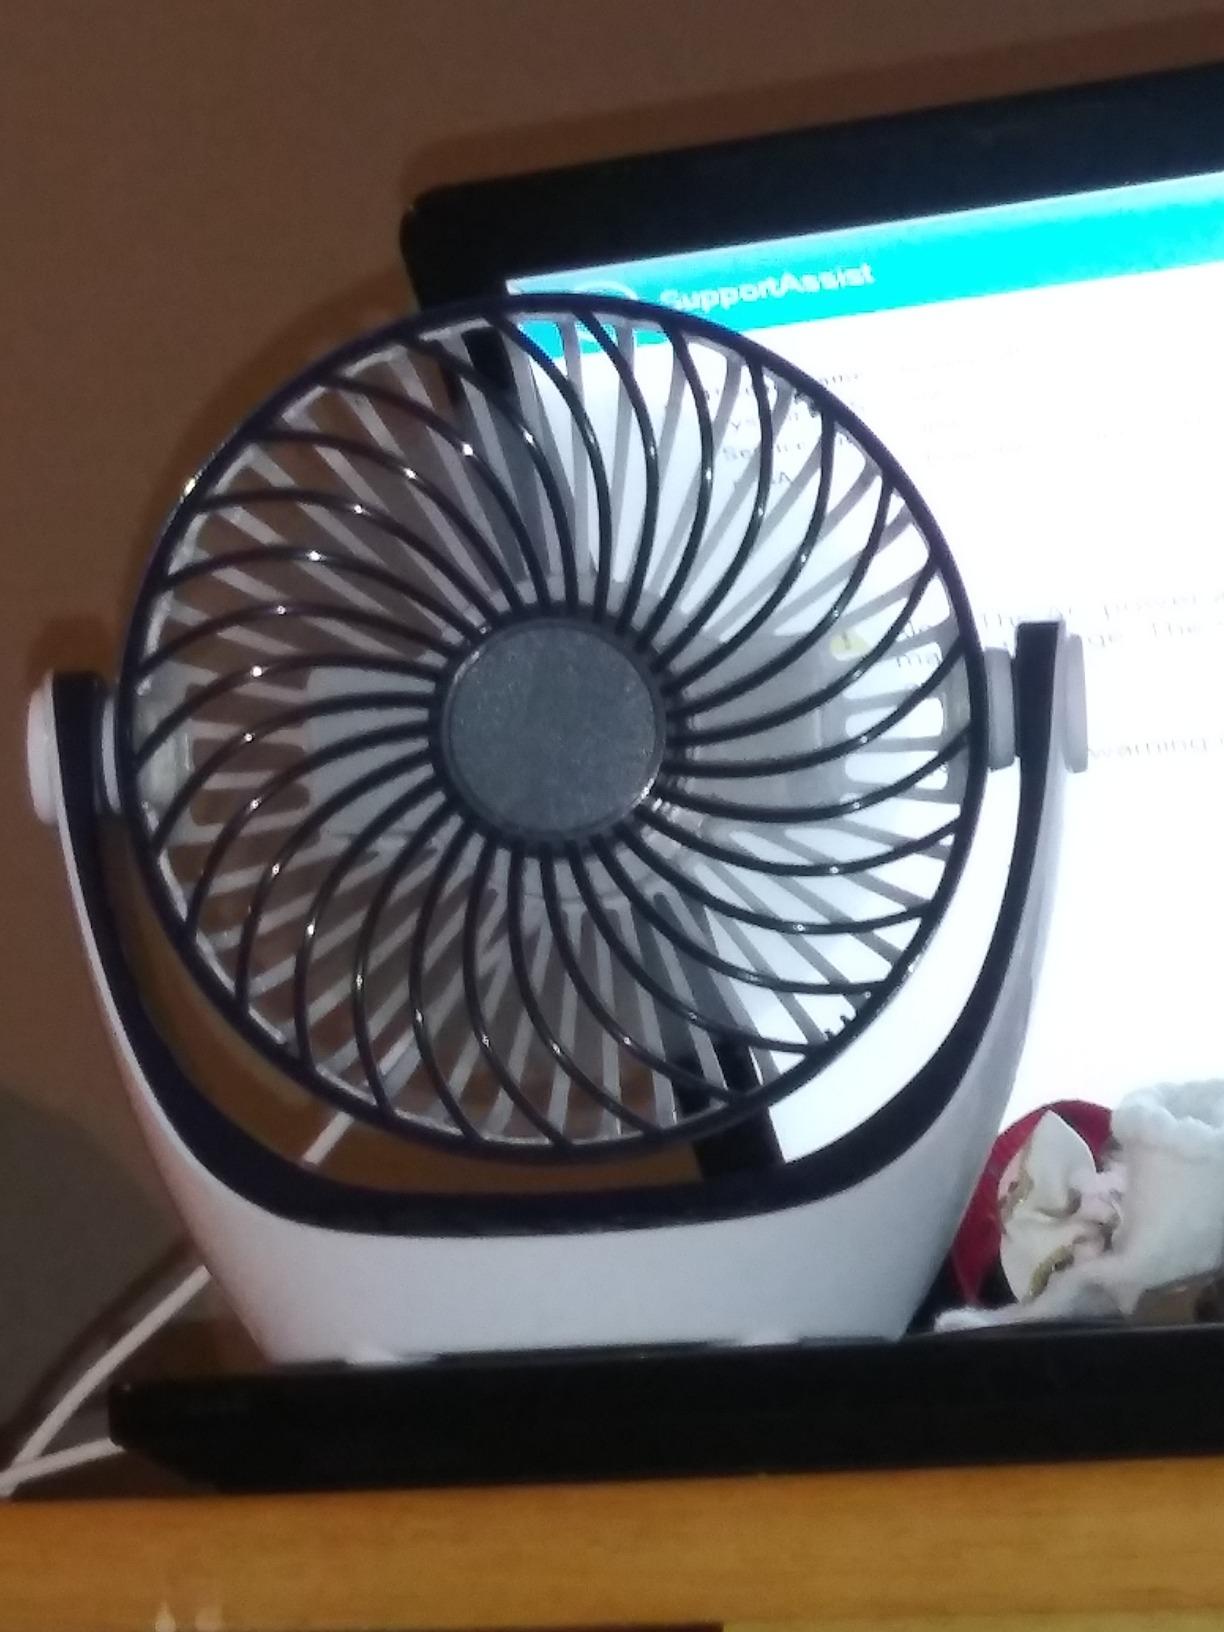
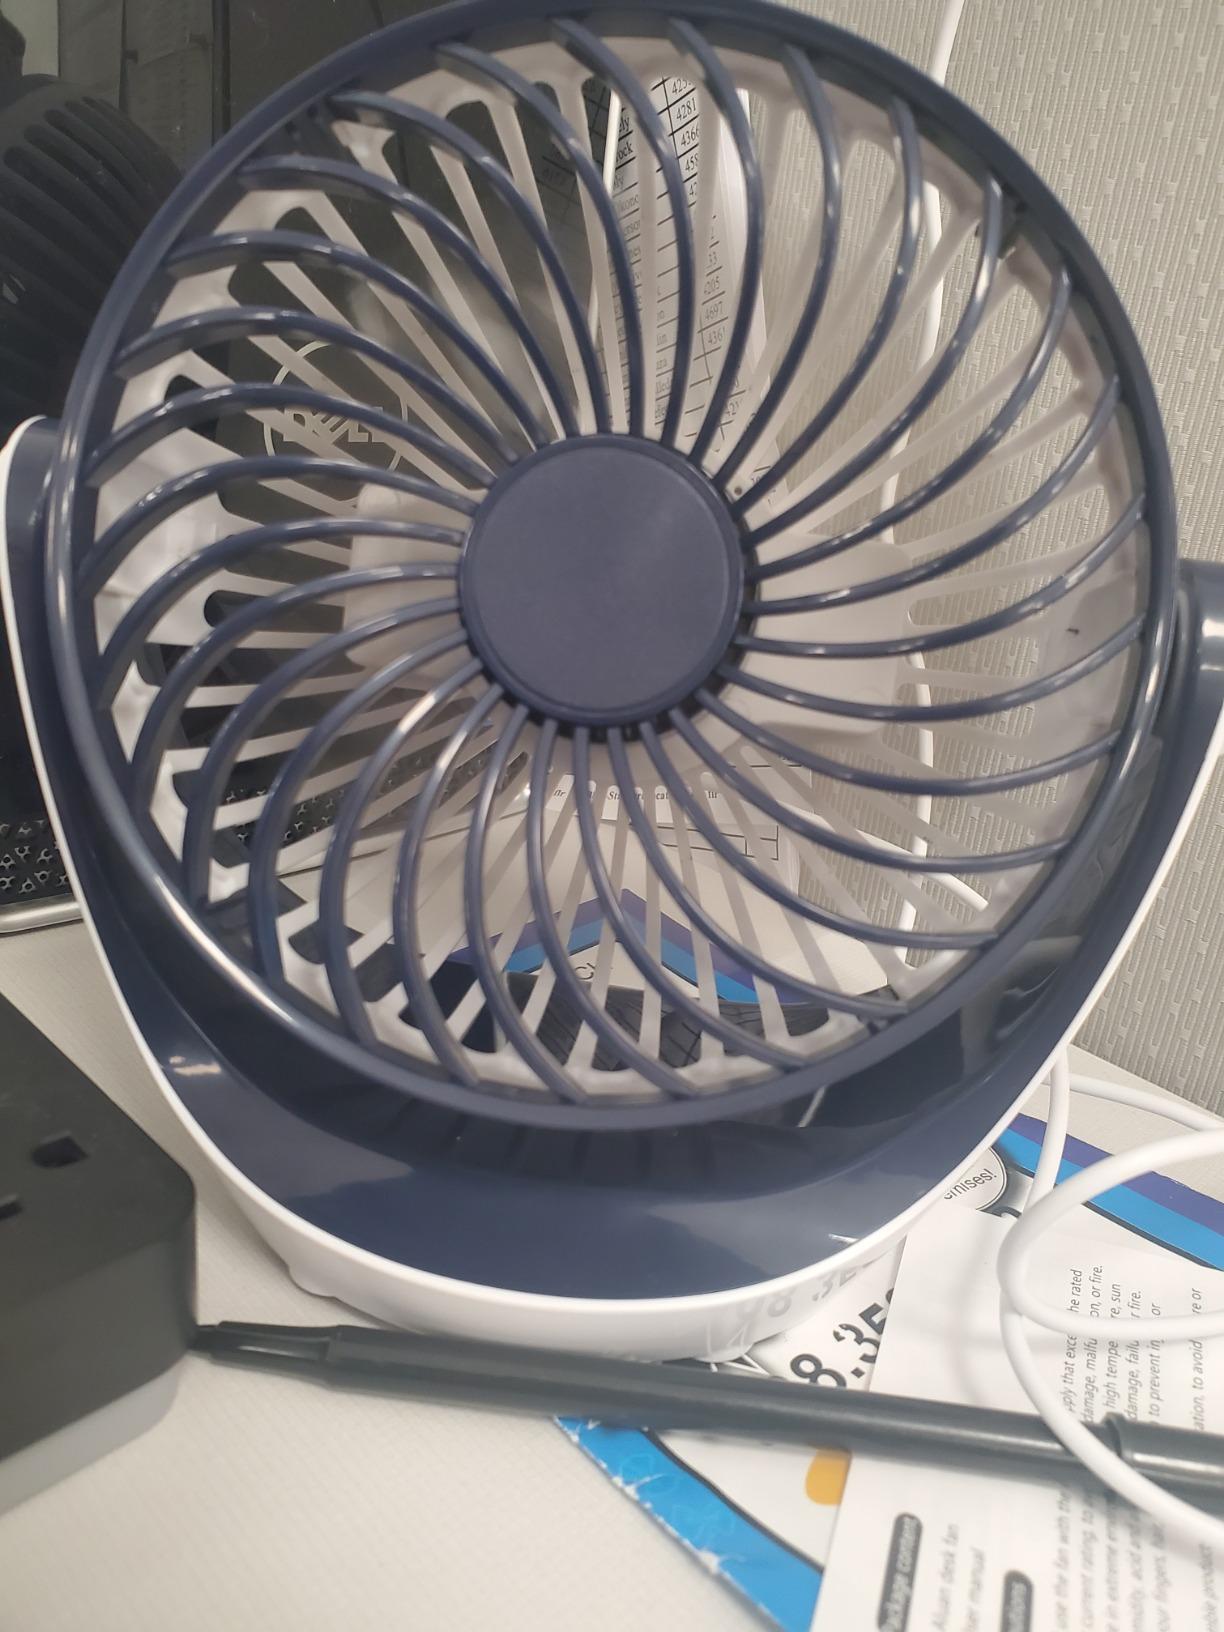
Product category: fan
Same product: yes